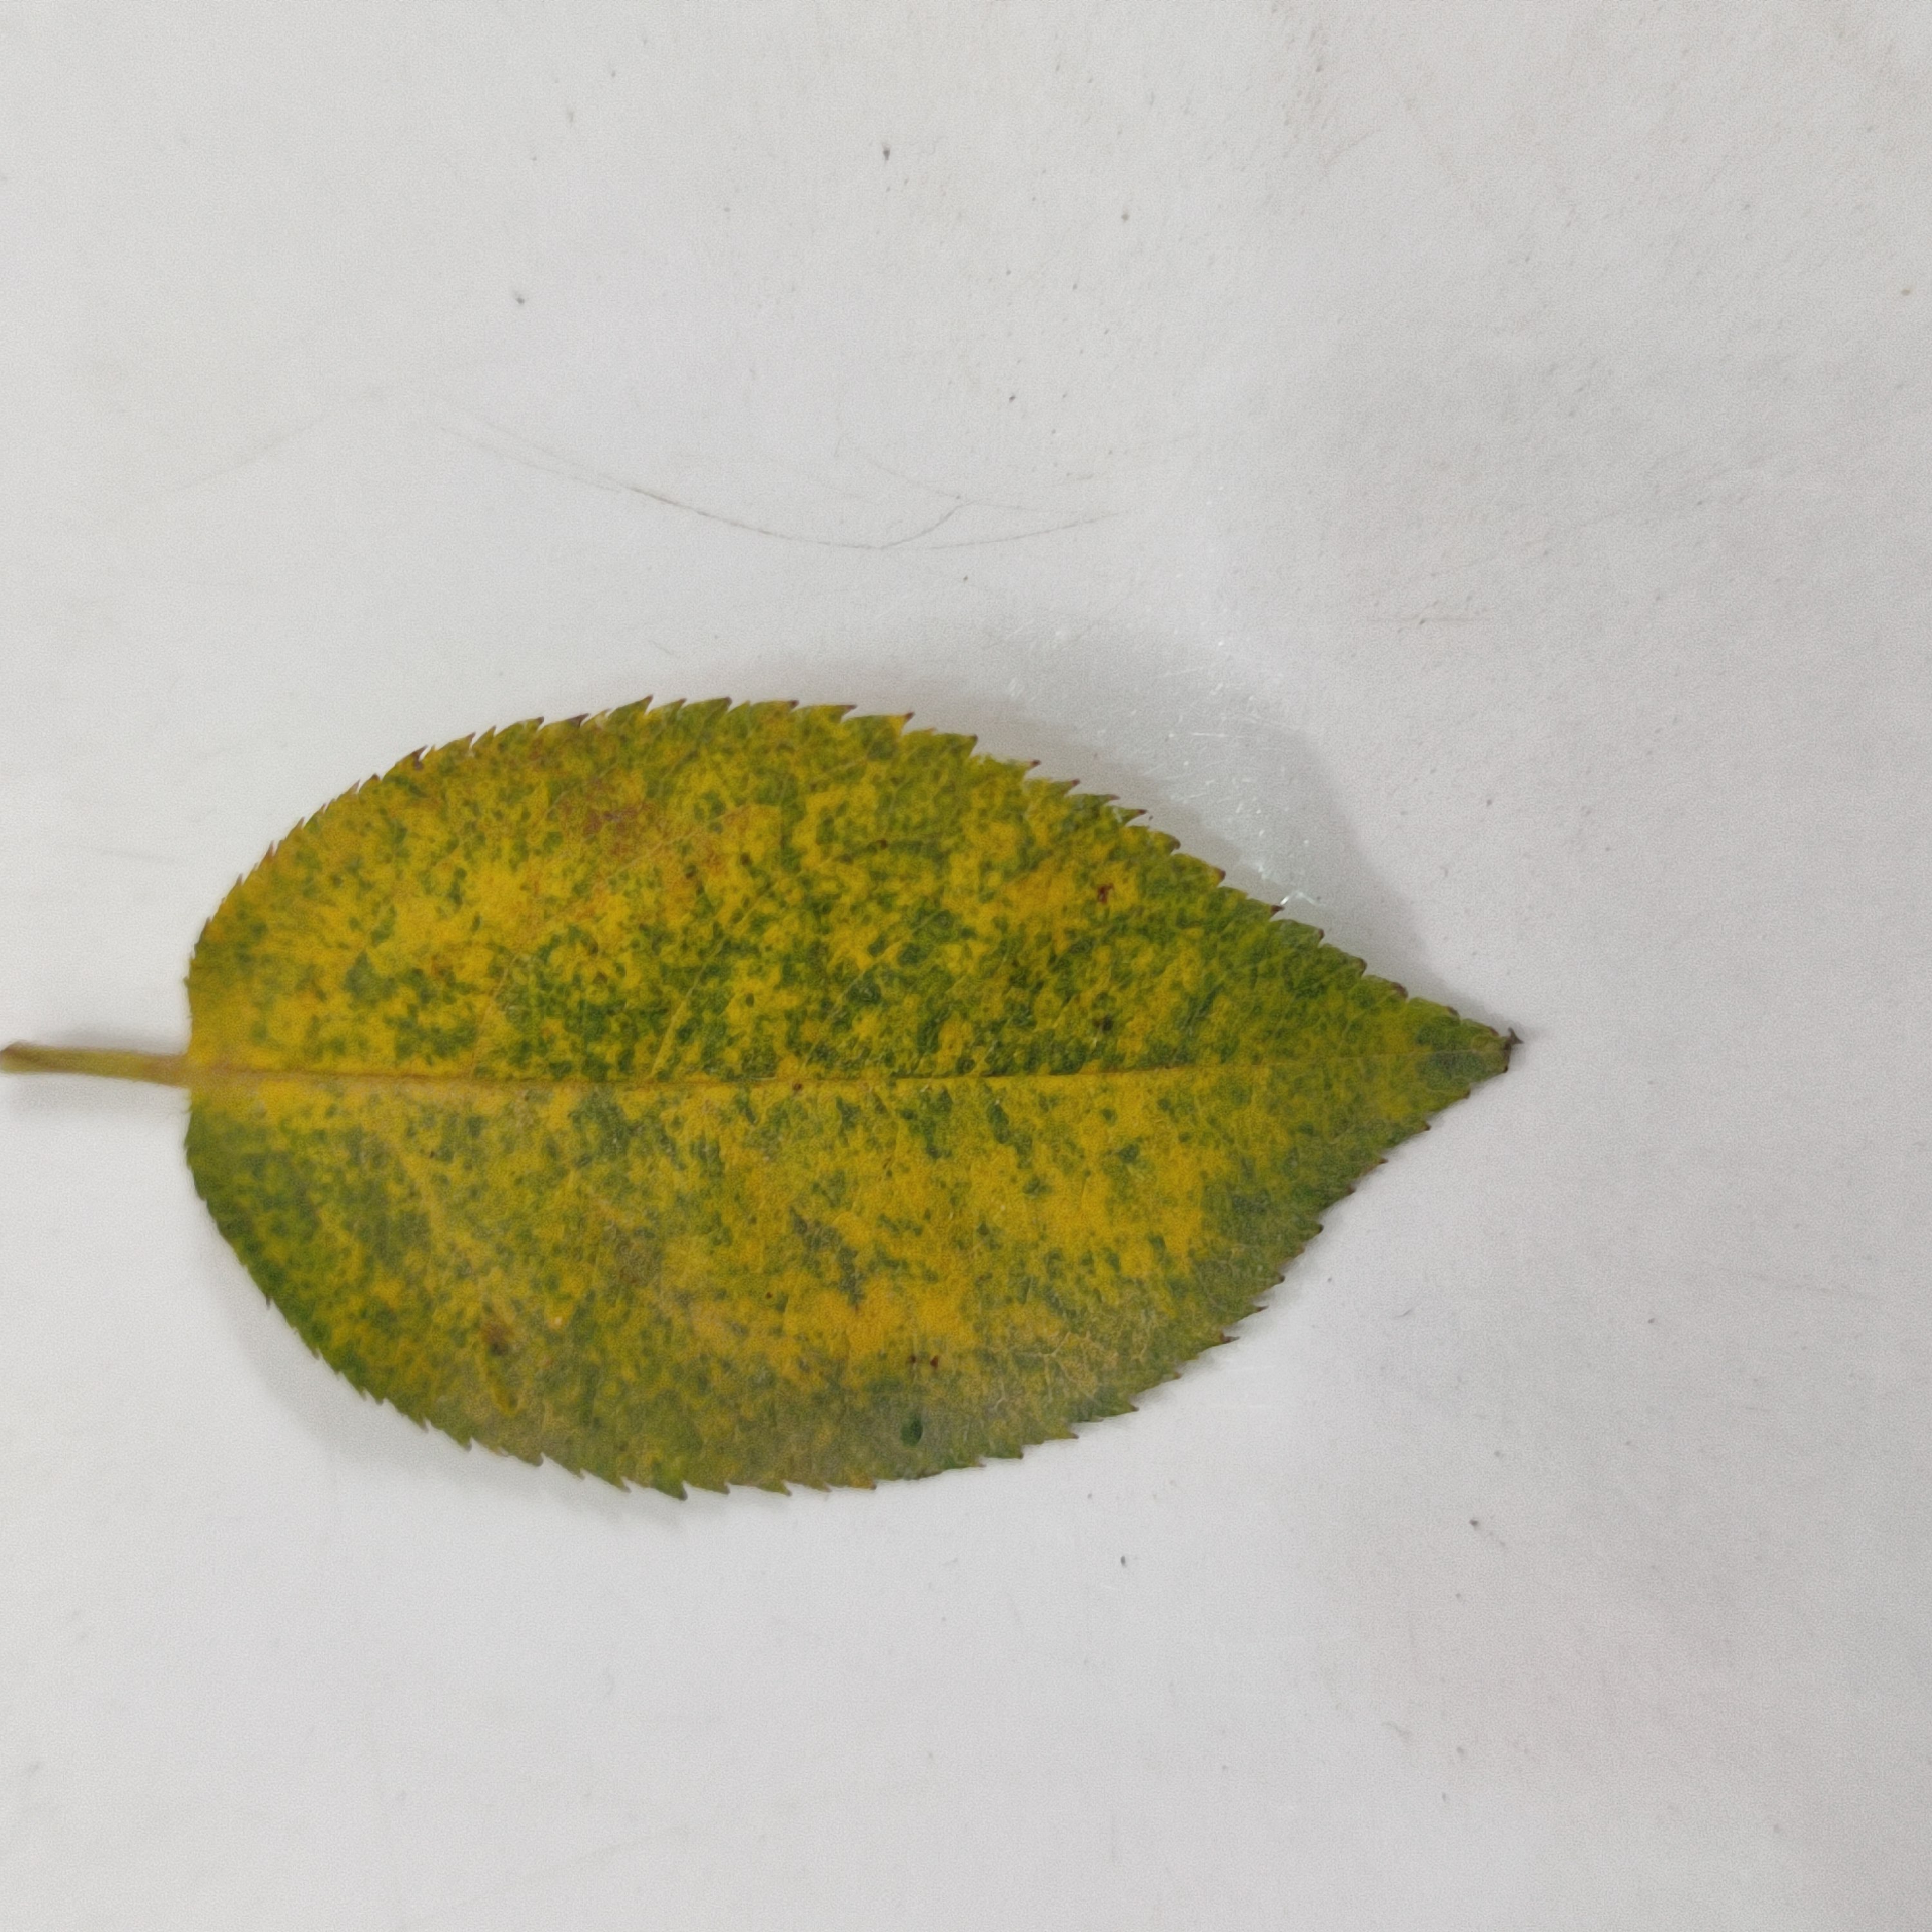
Label: Yellow Mosaic Virus